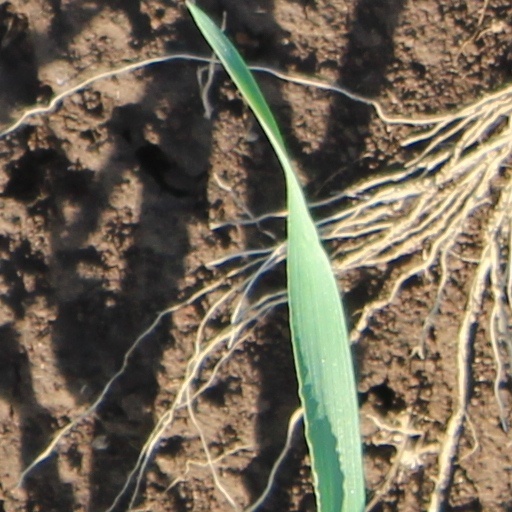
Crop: wheat